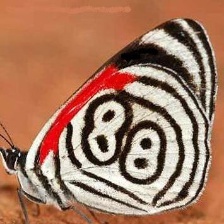
Species: AN 88